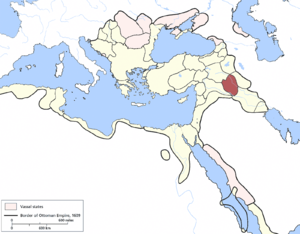
L'eyalet ou pachalik de Mossoul est une province de l'Empire ottoman, en Mésopotamie, créée au XVIᵉ siècle lors de la conquête du pays par Soliman le Magnifique. Sa capitale était Mossoul. La réforme administrative de 1864, qui transforme les eyalets en vilayets, en fait le vilayet de Mossoul.